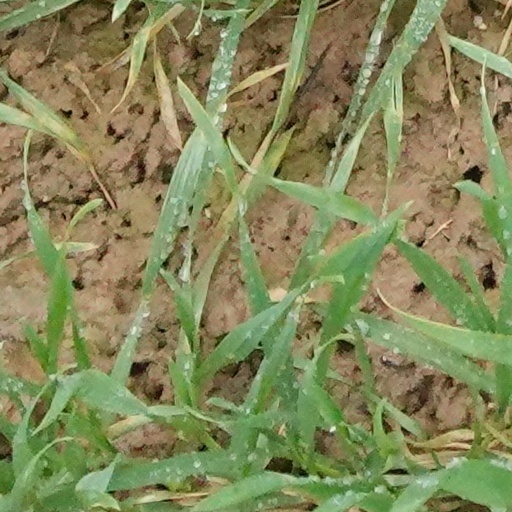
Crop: wheat